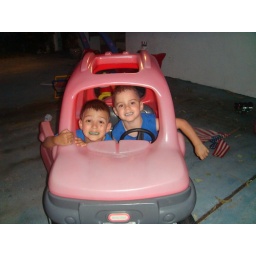
Isn't this cute - They loved this car - Jakob's favorite was to get in it was through the roof - of course